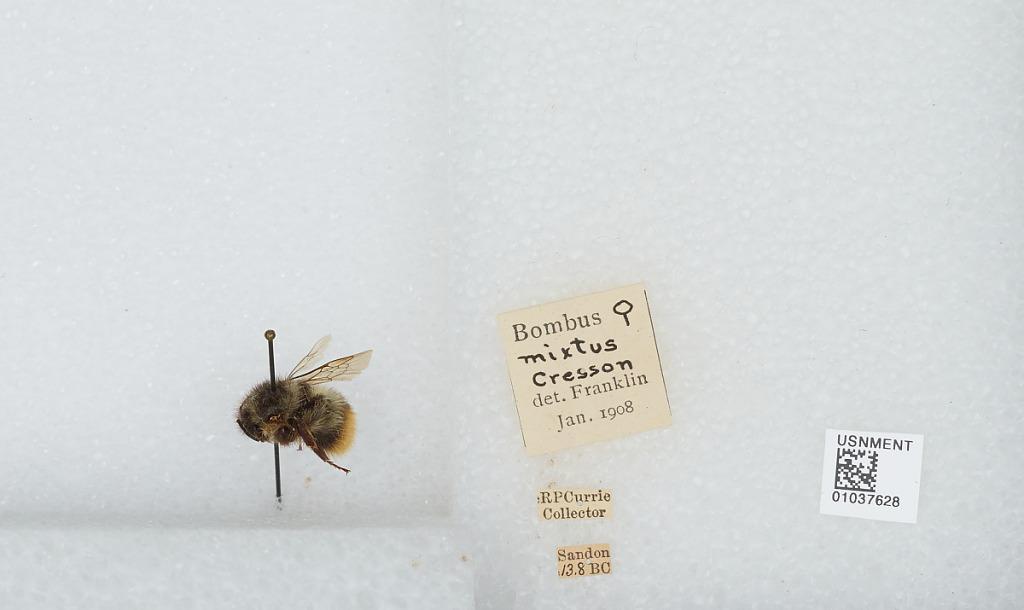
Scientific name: Bombus (Pyrobombus) mixtus Cresson
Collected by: R. Currie
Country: Canada
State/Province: British Columbia
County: District of Central Kootenay
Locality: Sandon
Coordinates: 49.9756, -117.227
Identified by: Franklin